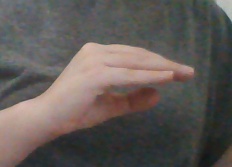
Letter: jeem